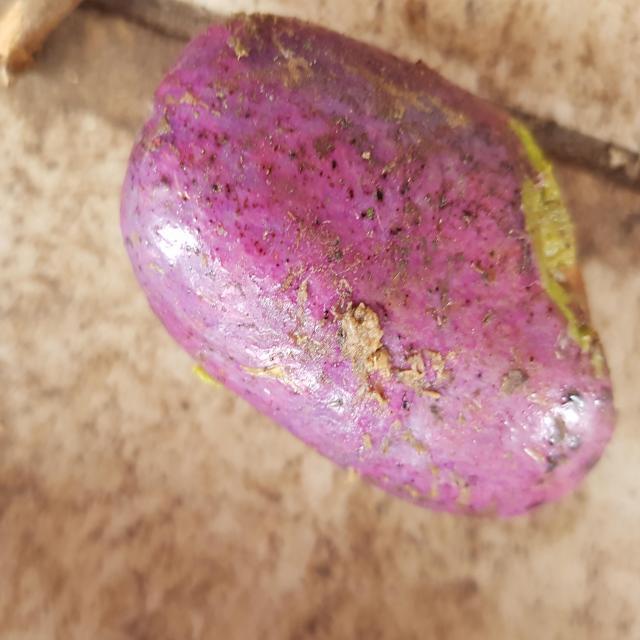
Plum grade: cracked